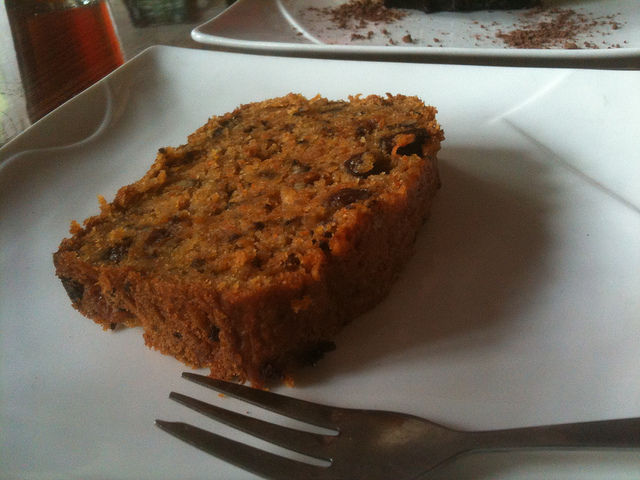
user: Given an image and a question. Answer the question in a short answer. Question: What type of food is this? Short Answer:
assistant: bread